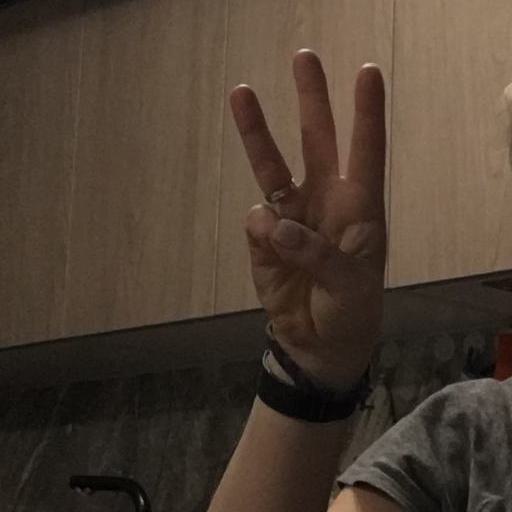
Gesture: three